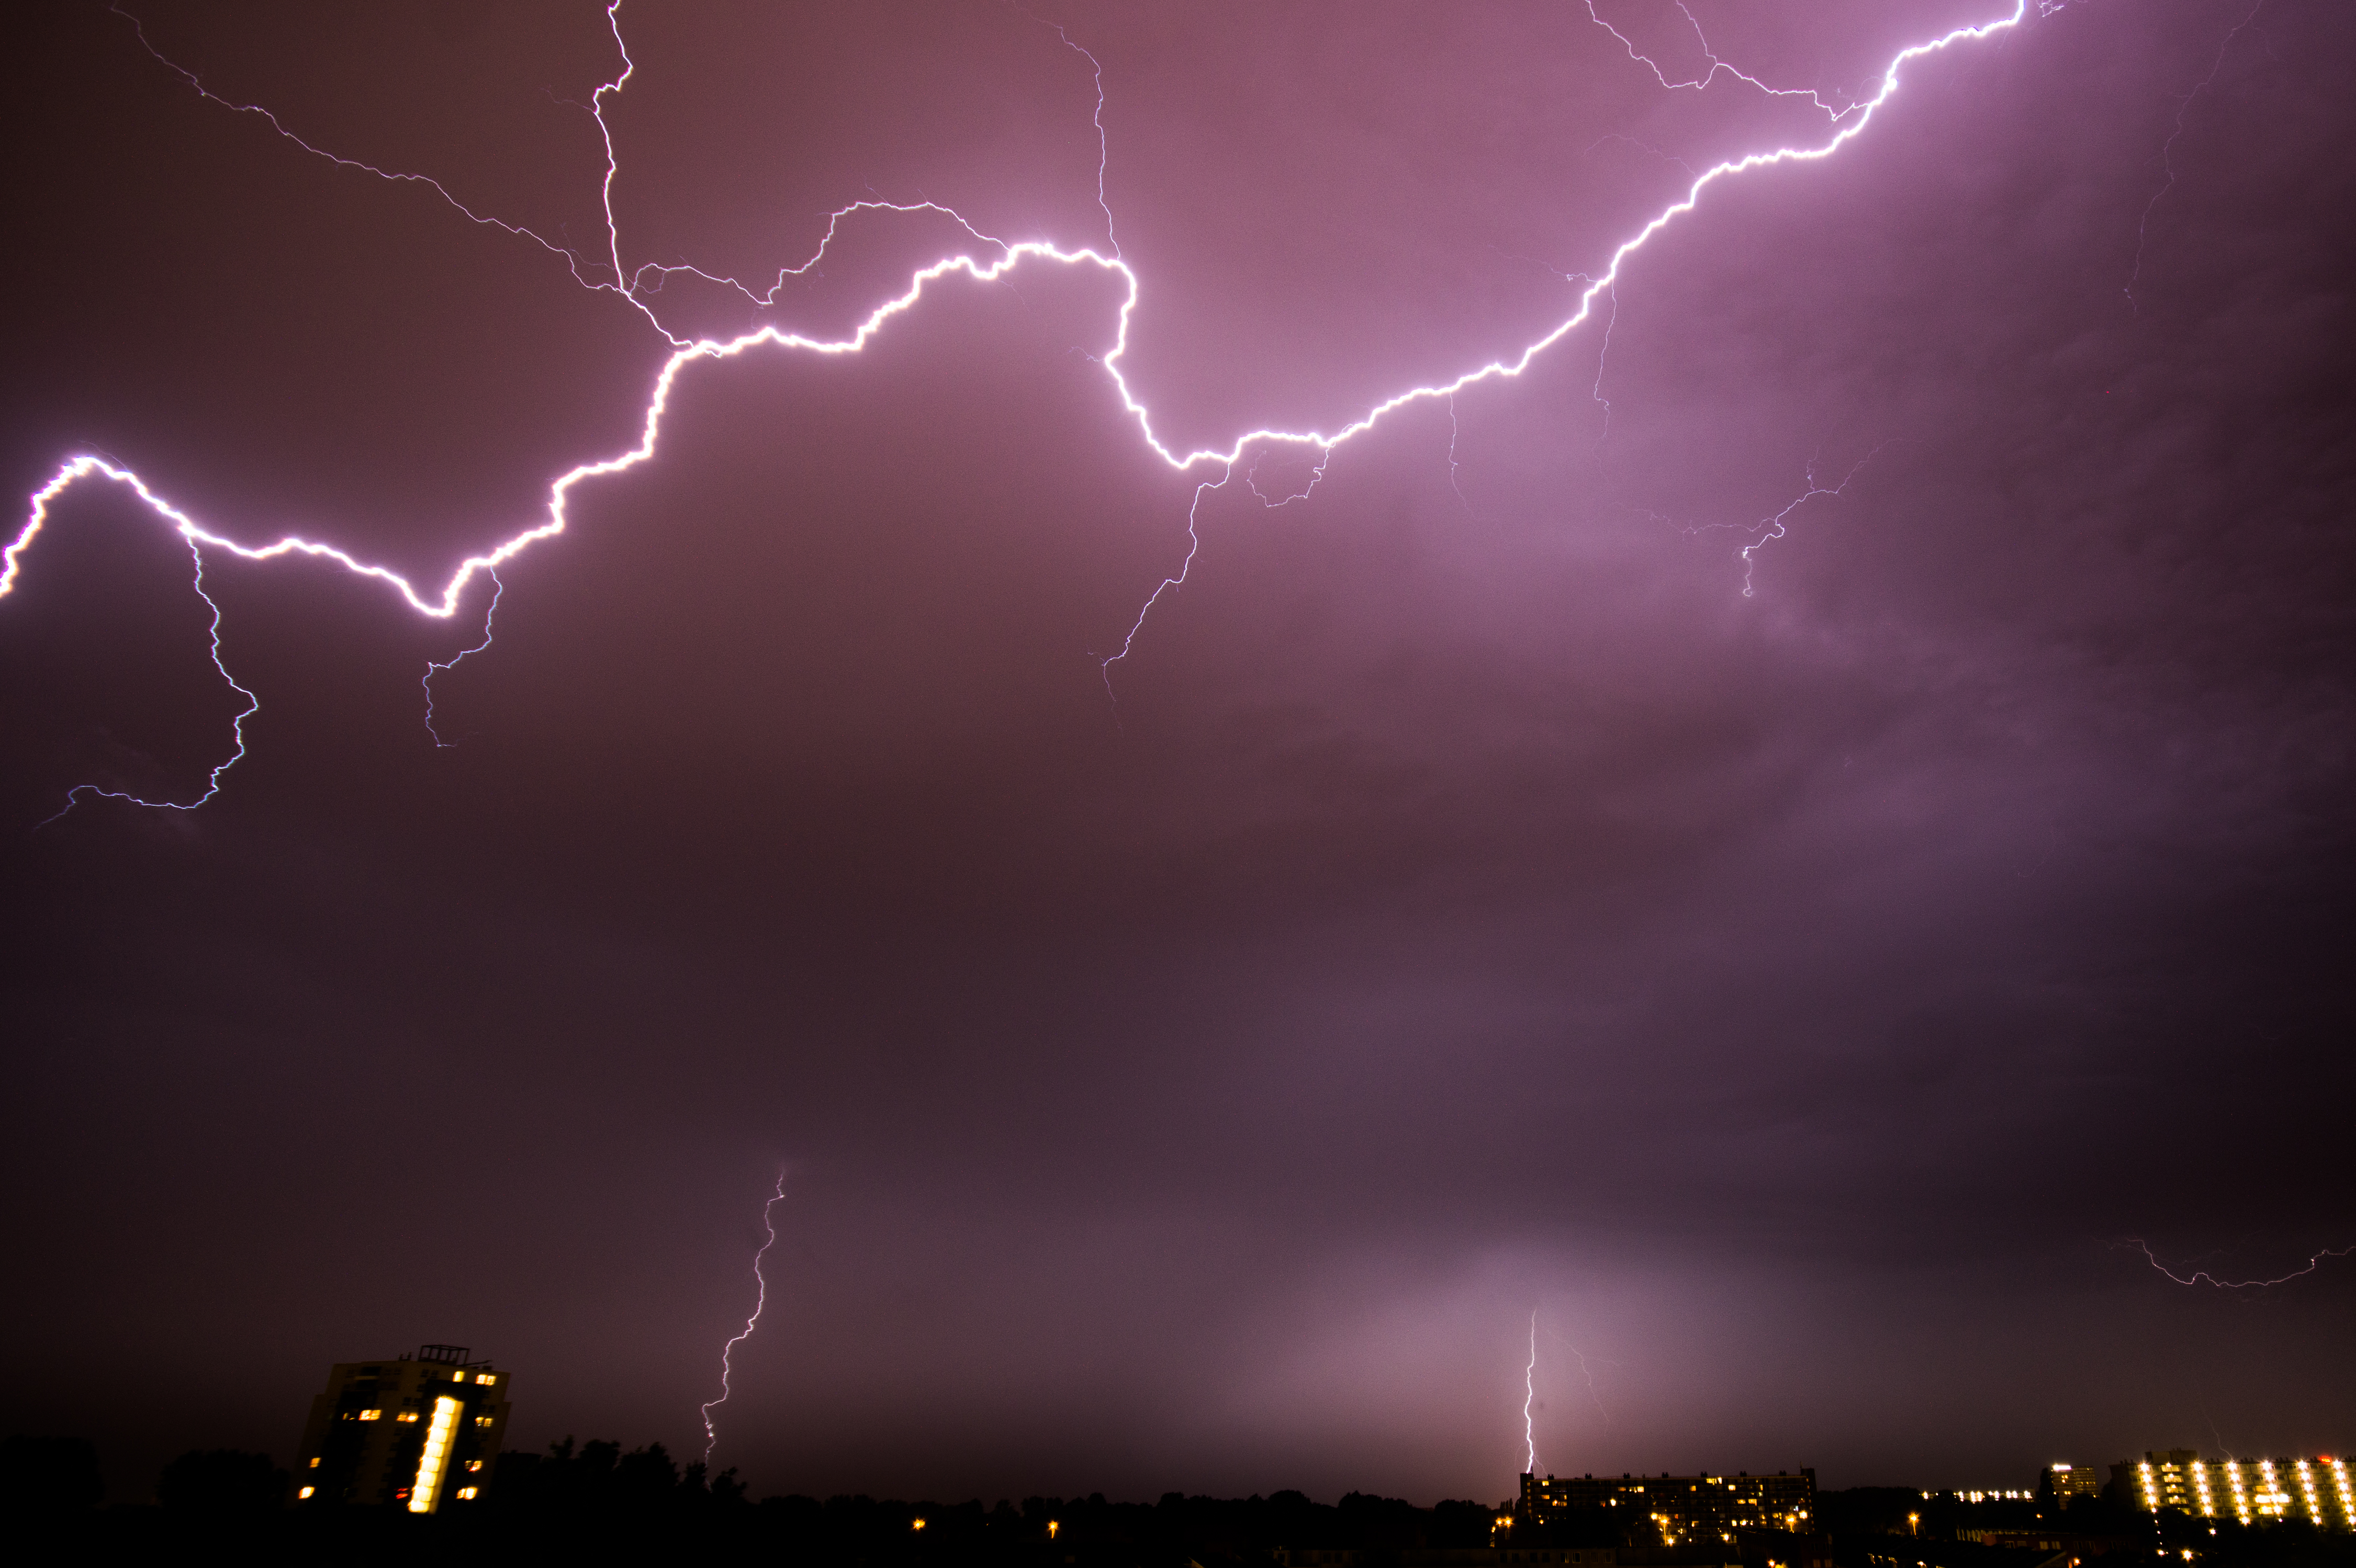
night, atmosphere, weather, storm, lightning, thunder, rainy, lights, clouds, thunderstorm, dark clouds